Monción

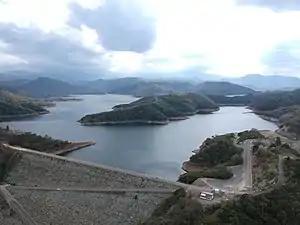
Monción Dam, inaugurated in 2001

The main river that crosses Monción is the Rio Mao, which flows into the Monción Dam in the southern part of the municipality.